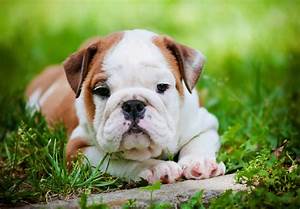
Label: cane